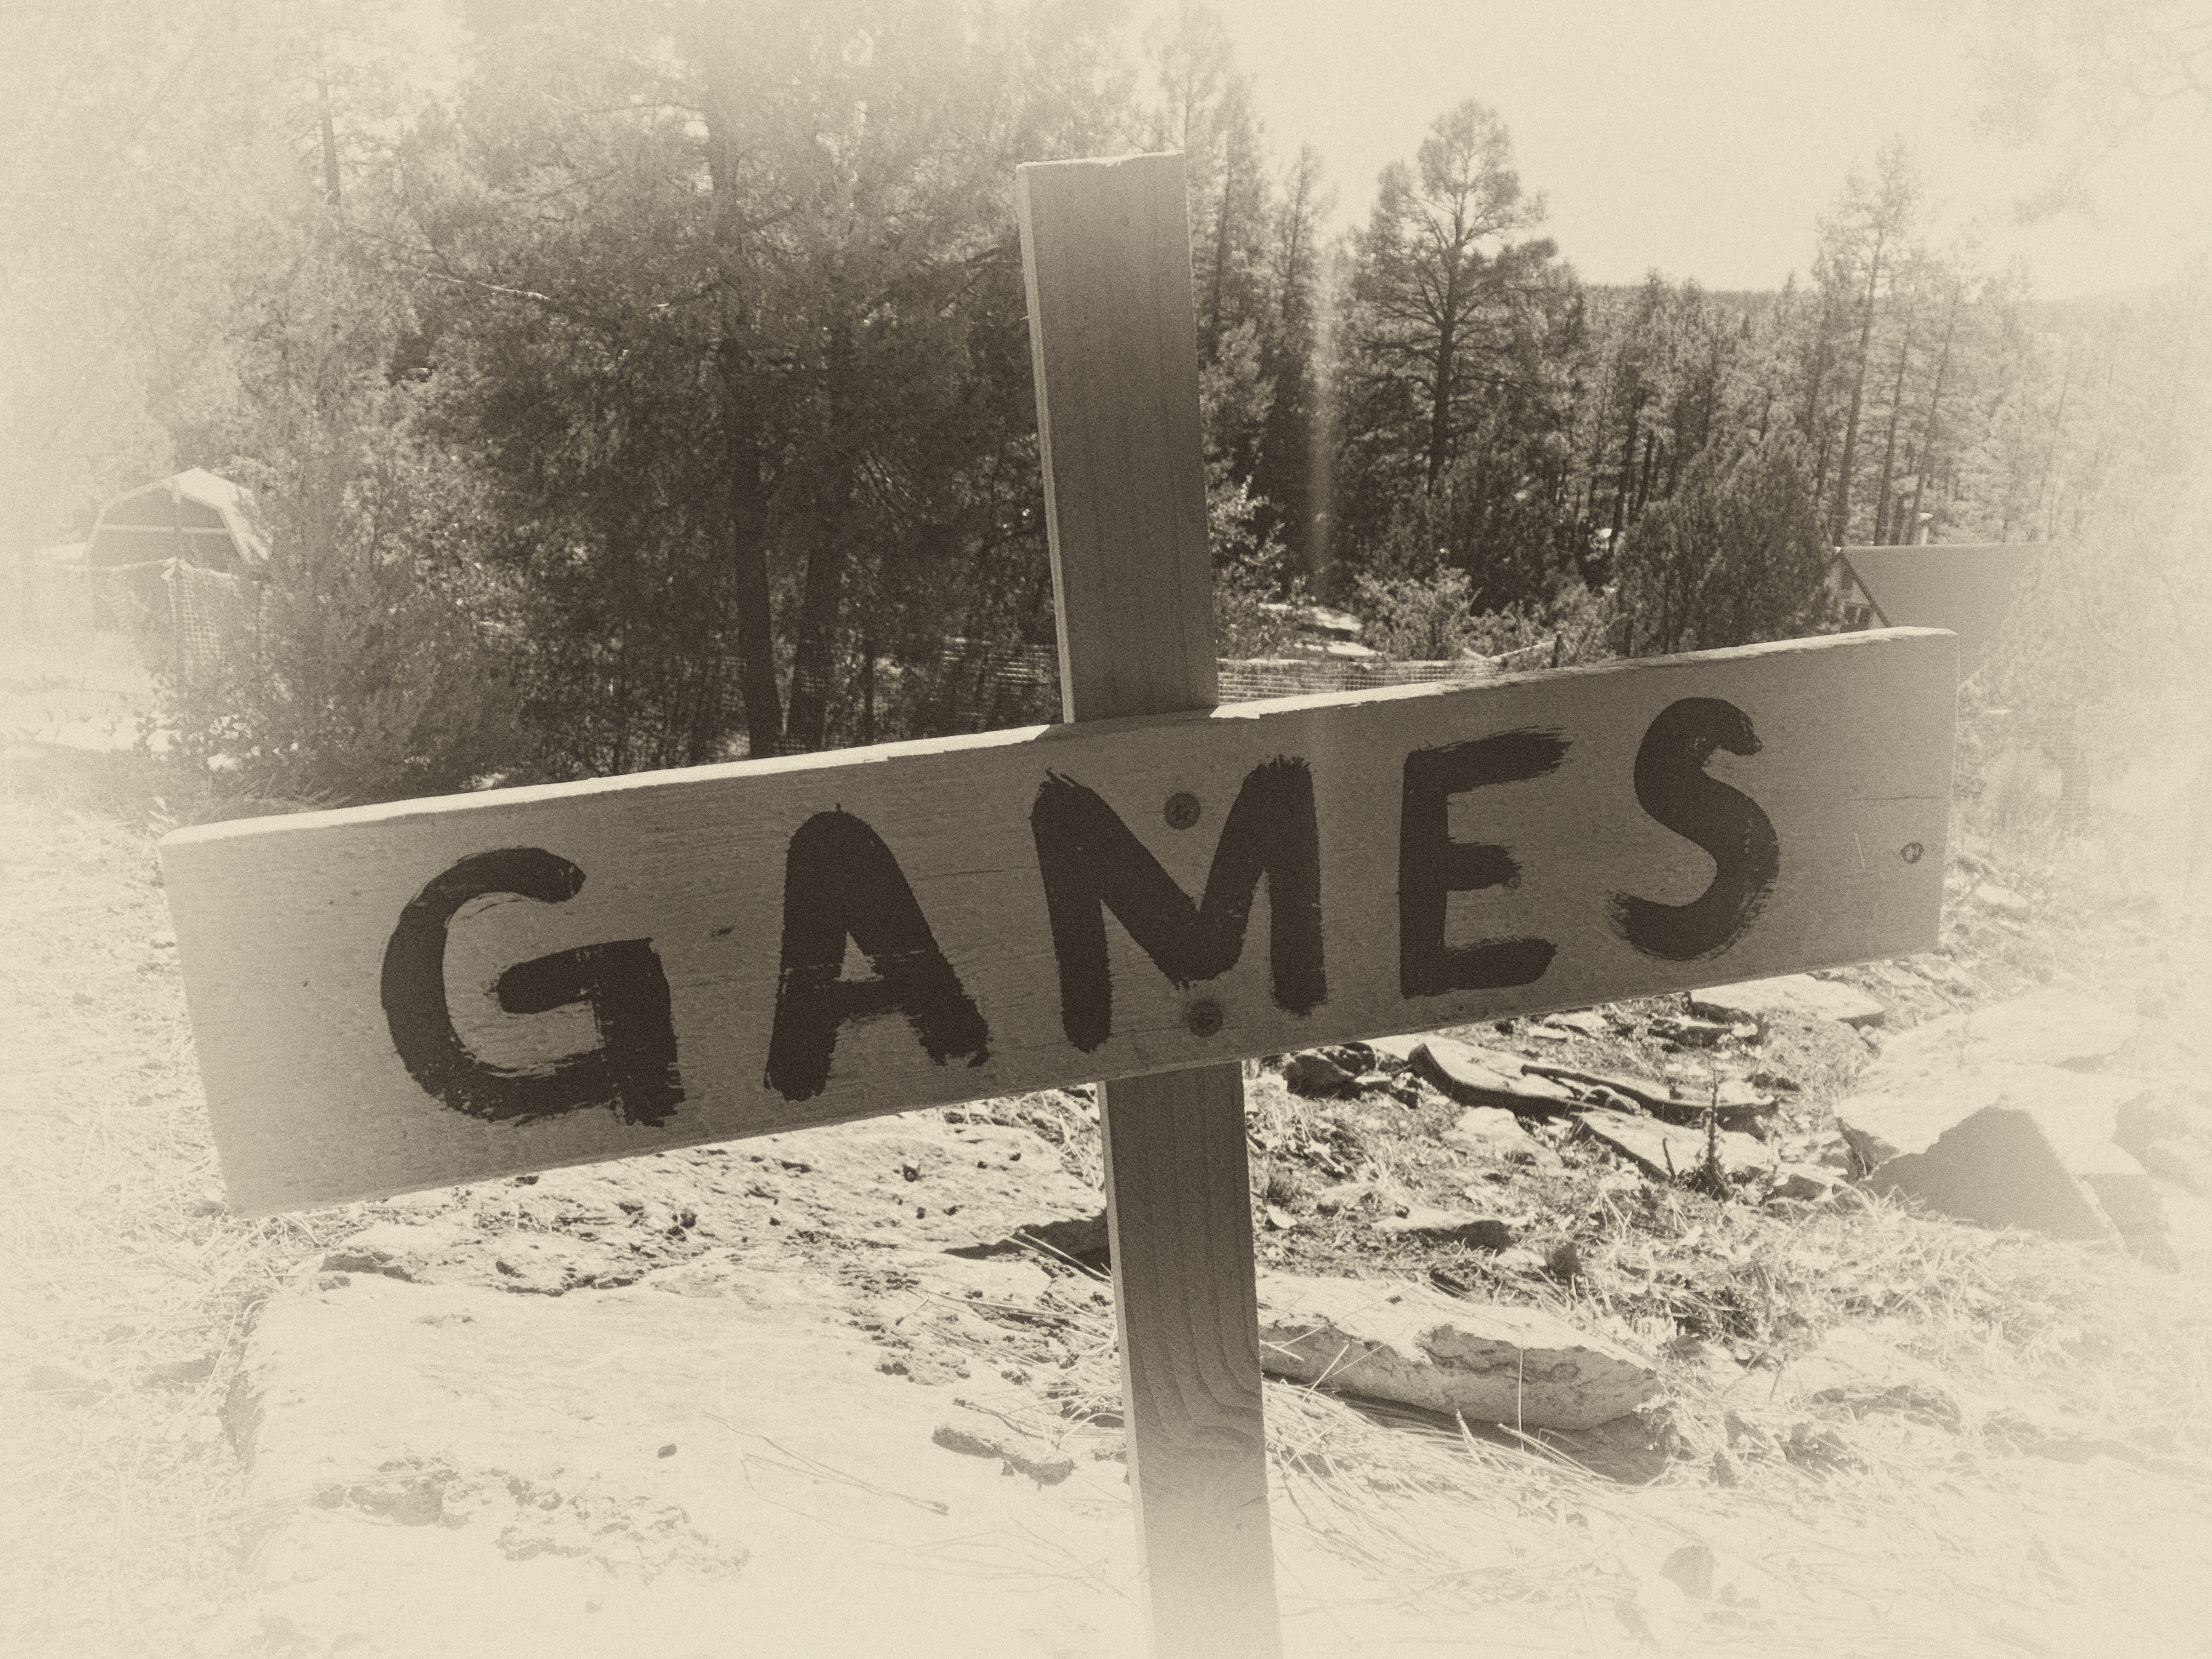
snow, winter, black and white, white, number, monochrome, death, brand, font, text, photograph, games, shape, monochrome photography